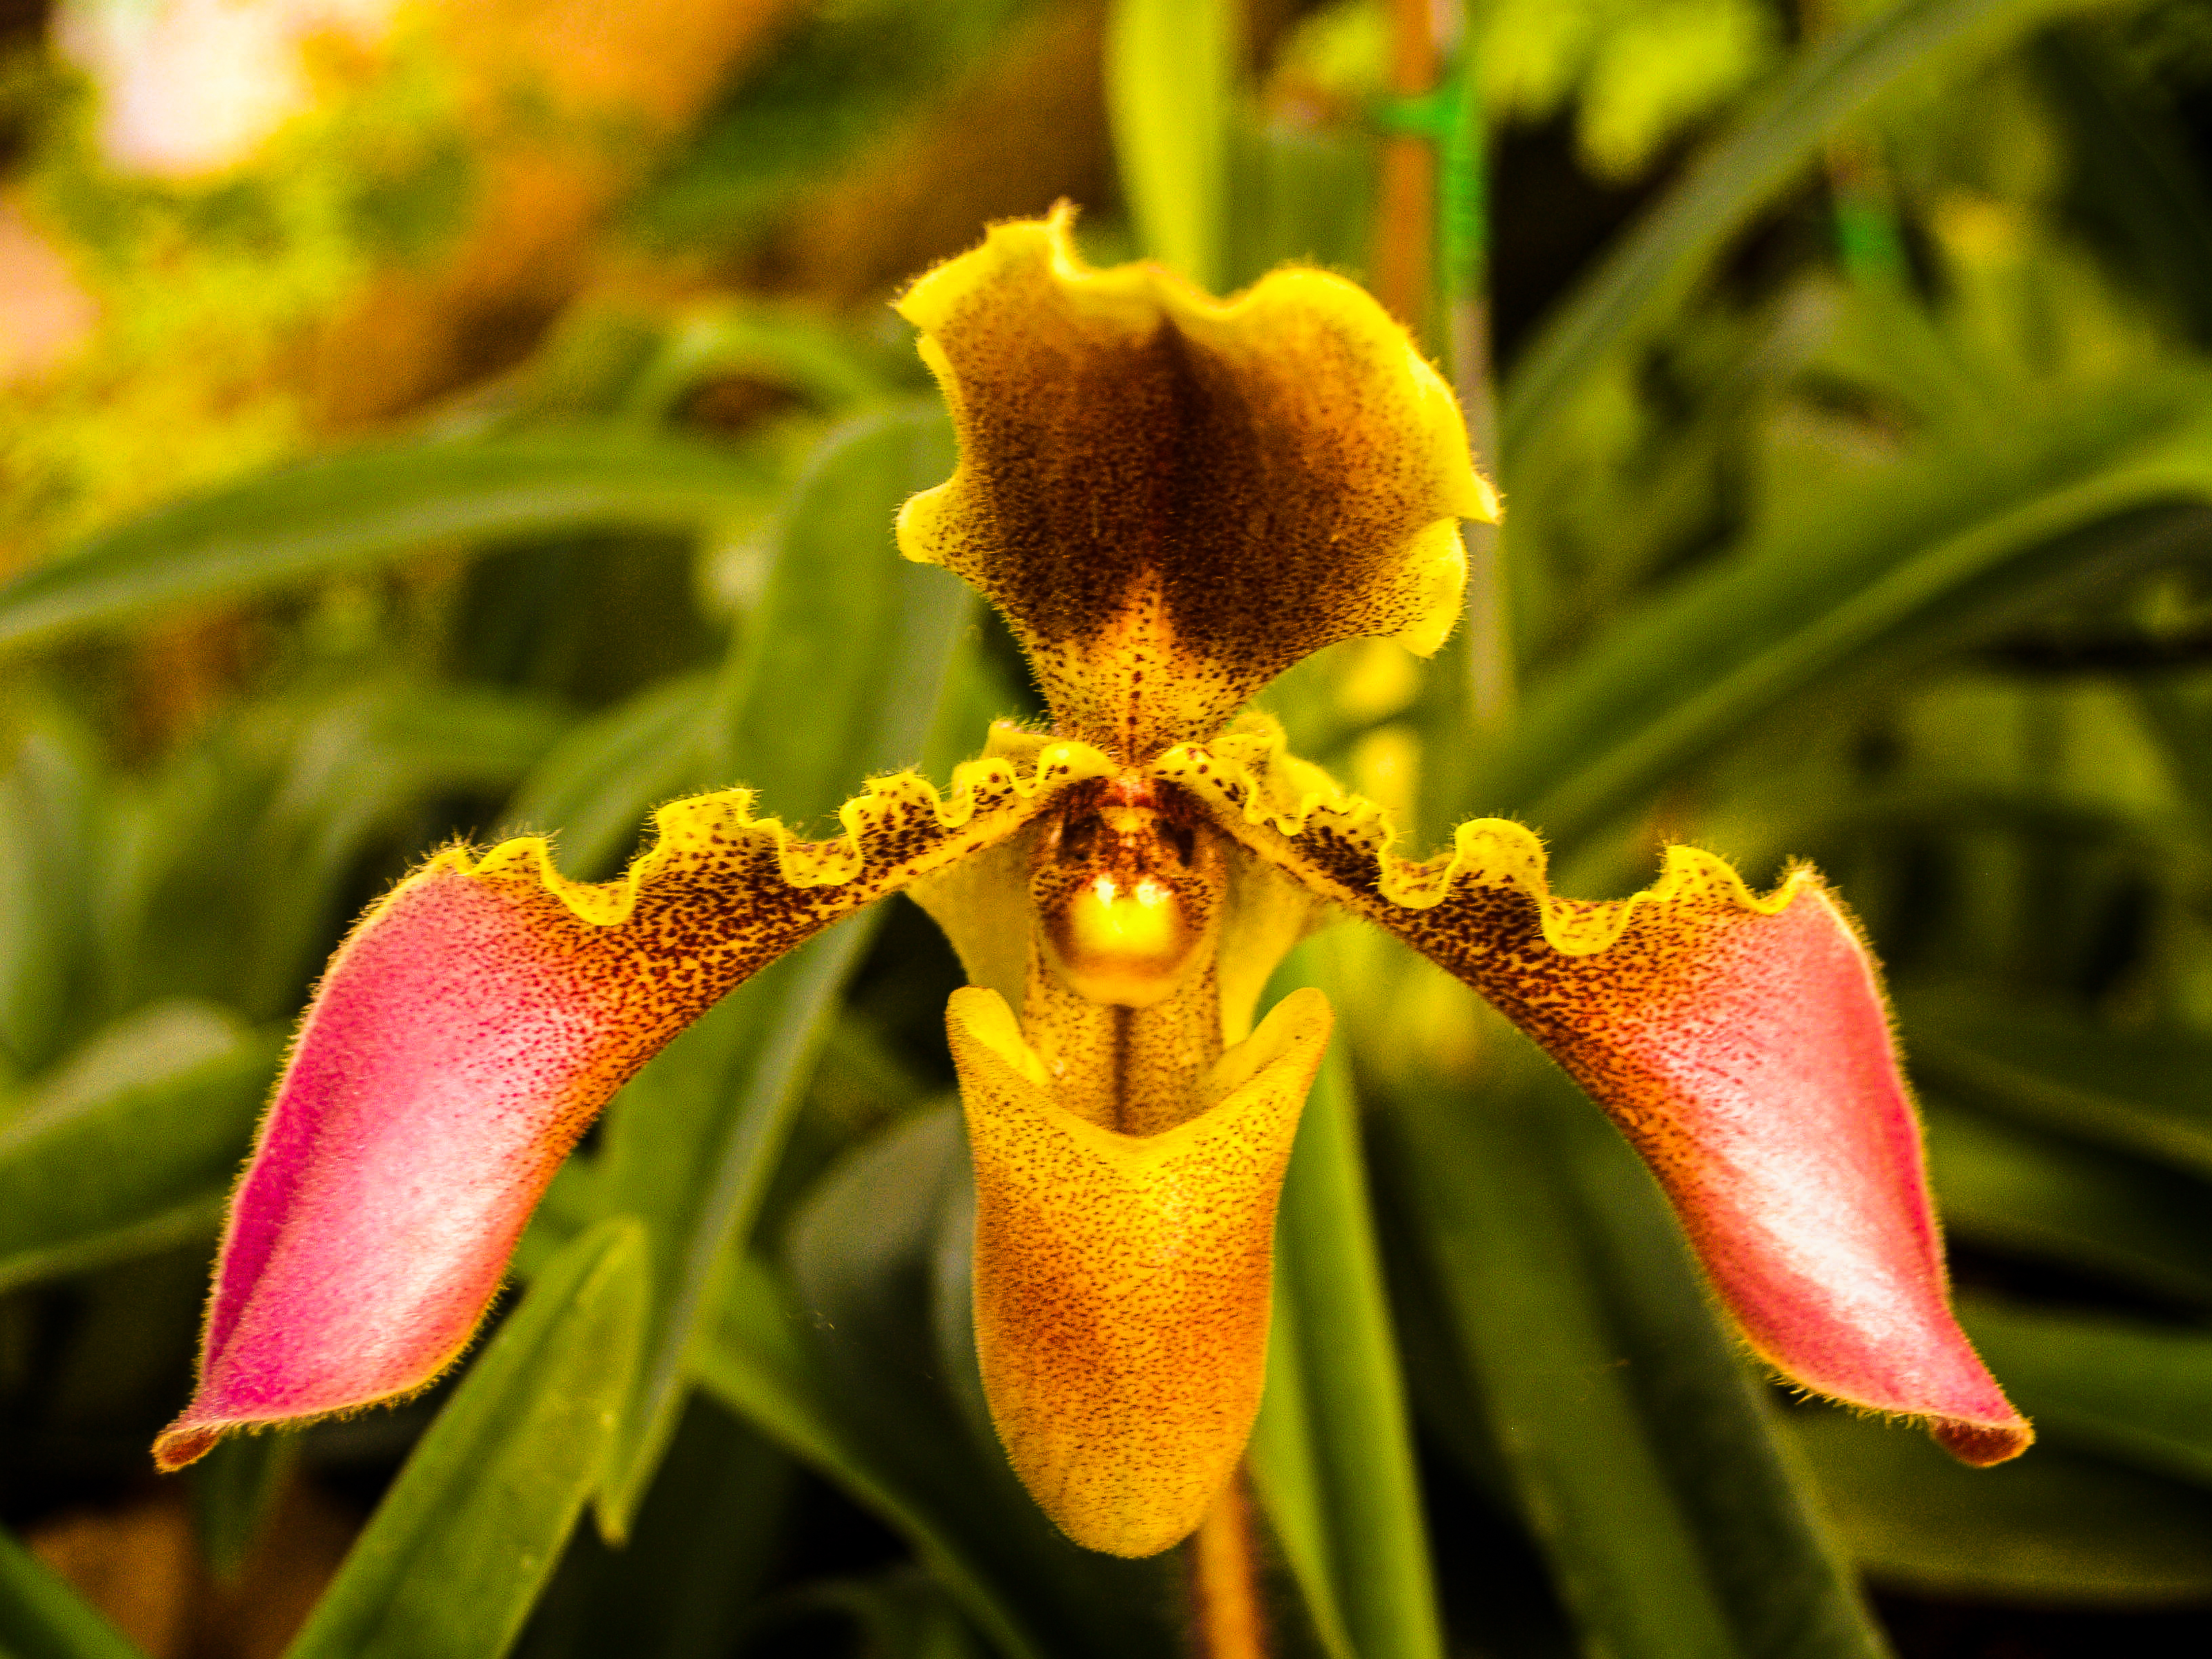
orchid, floral, purple, flora, background, blossom, flower, pink, beauty, beautiful, nature, botany, exotic, petal, closeup, color, bouquet, plant, violet, fresh, bloom, tropical, colorful, decoration, natural, garden, macro, branch, valentine, flowering plant, macro photography